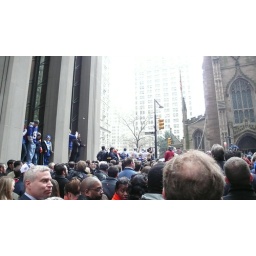
Fans standing in the window